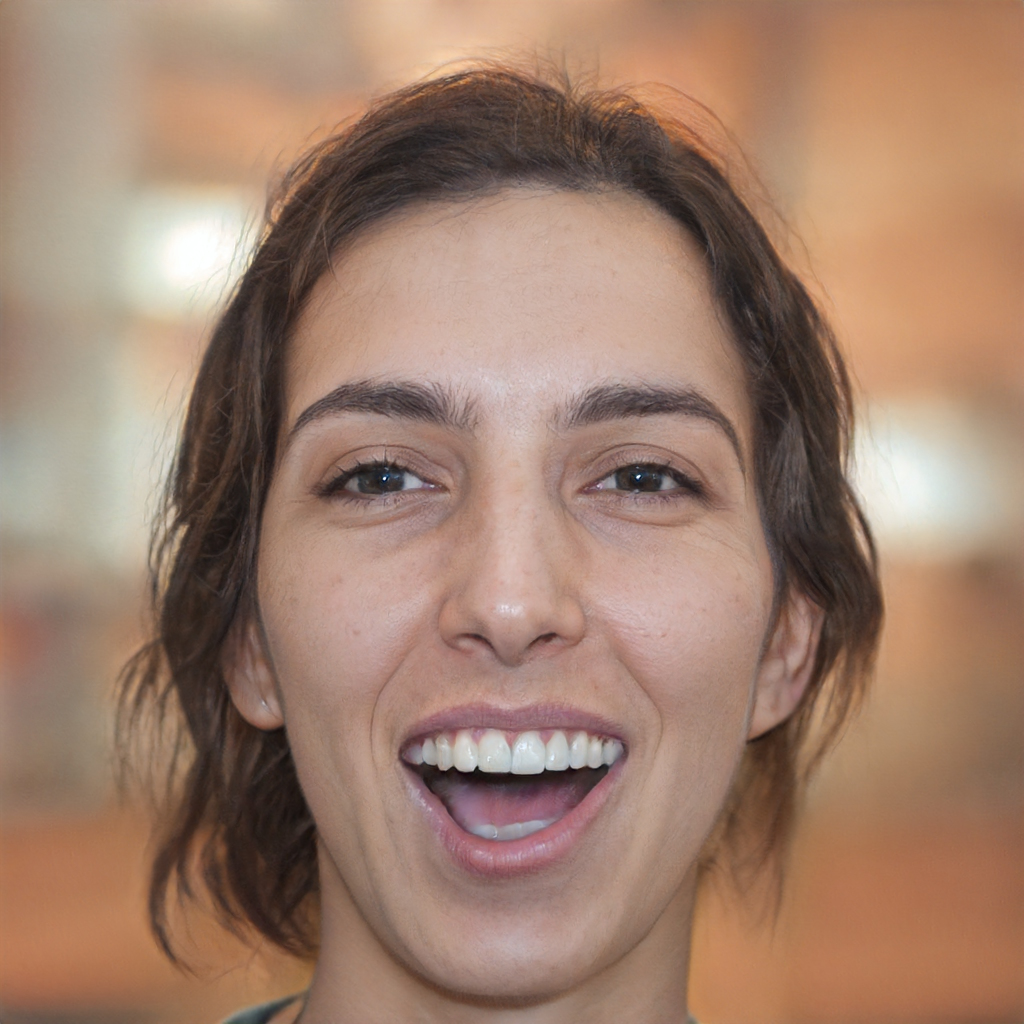
Gender: Female